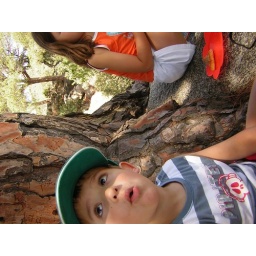
Eating lunch on the tree in a rock